Badlands (film)

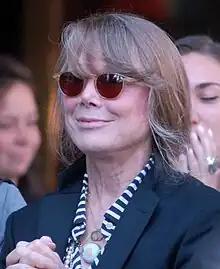
Spacek (pictured here in 2013) plays Holly Sargis in the film. She was lauded for her performance, and earned a BAFTA Award nomination.

"Badlands" was the closing feature film at the 1973 New York Film Festival, reportedly "overshadowing even Martin Scorsese's "Mean Streets"." Vincent Canby, who saw the film at the festival debut, called it a "cool, sometimes brilliant, always ferociously American film"; according to Canby, "Sheen and Miss Spacek are splendid as the self-absorbed, cruel, possibly psychotic children of our time, as are the members of the supporting cast, including Warren Oates as Holly's father. One may legitimately debate the validity of Malick's vision, but not, I think, his immense talent. Badlands is a most important and exciting film."